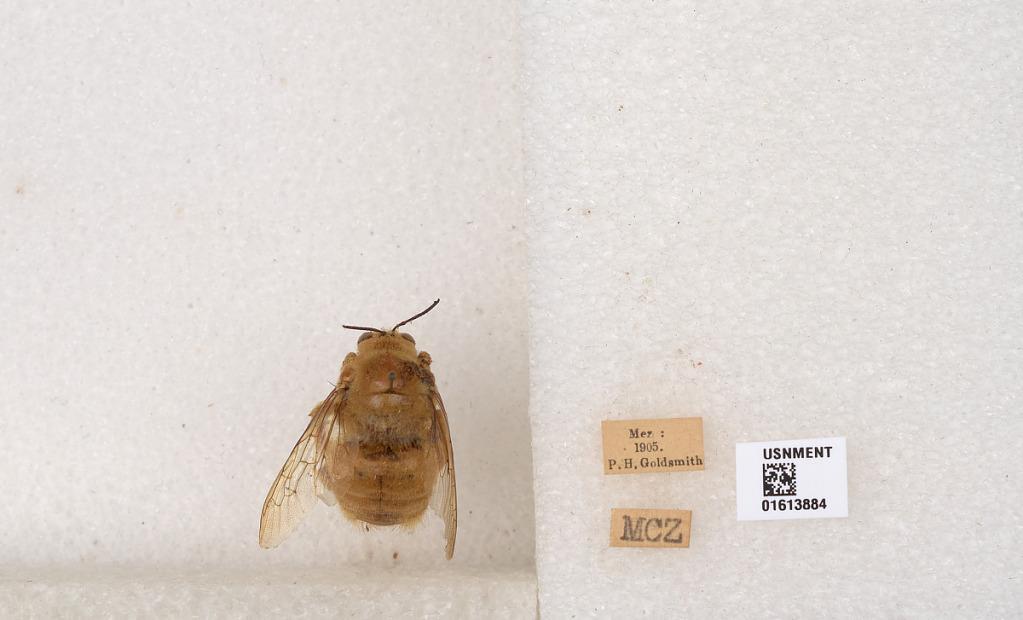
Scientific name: Xylocopa (Neoxylocopa) sp.
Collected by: P. Goldsmith
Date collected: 1905-1-1
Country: Mexico
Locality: Mexico